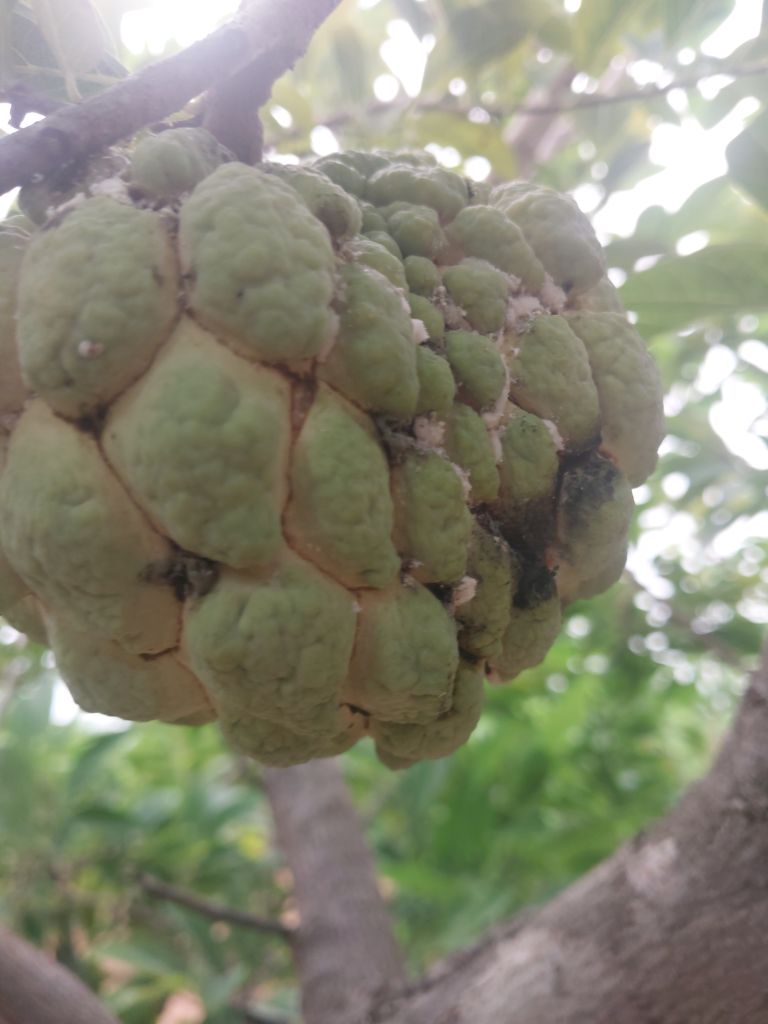
Disease label: Athracnose